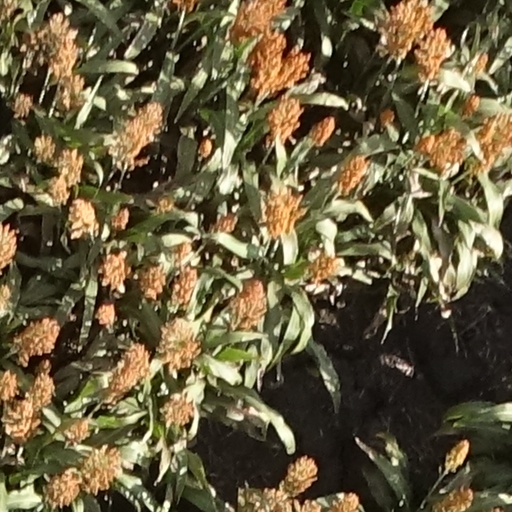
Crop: sorghum